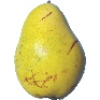
Label: pear_monster